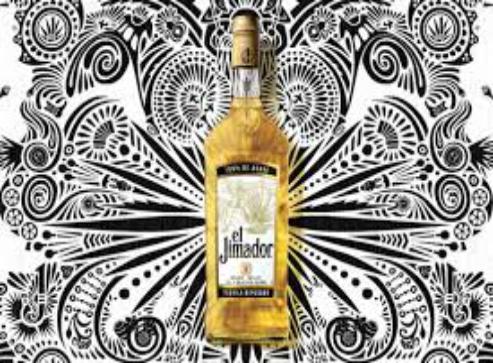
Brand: El Jimador
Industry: Food